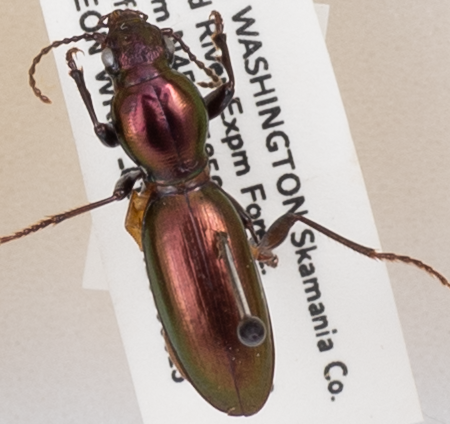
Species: Zacotus matthewsii
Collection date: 2019-08-13
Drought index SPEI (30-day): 0.39
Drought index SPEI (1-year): -1.45
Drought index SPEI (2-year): -1.69